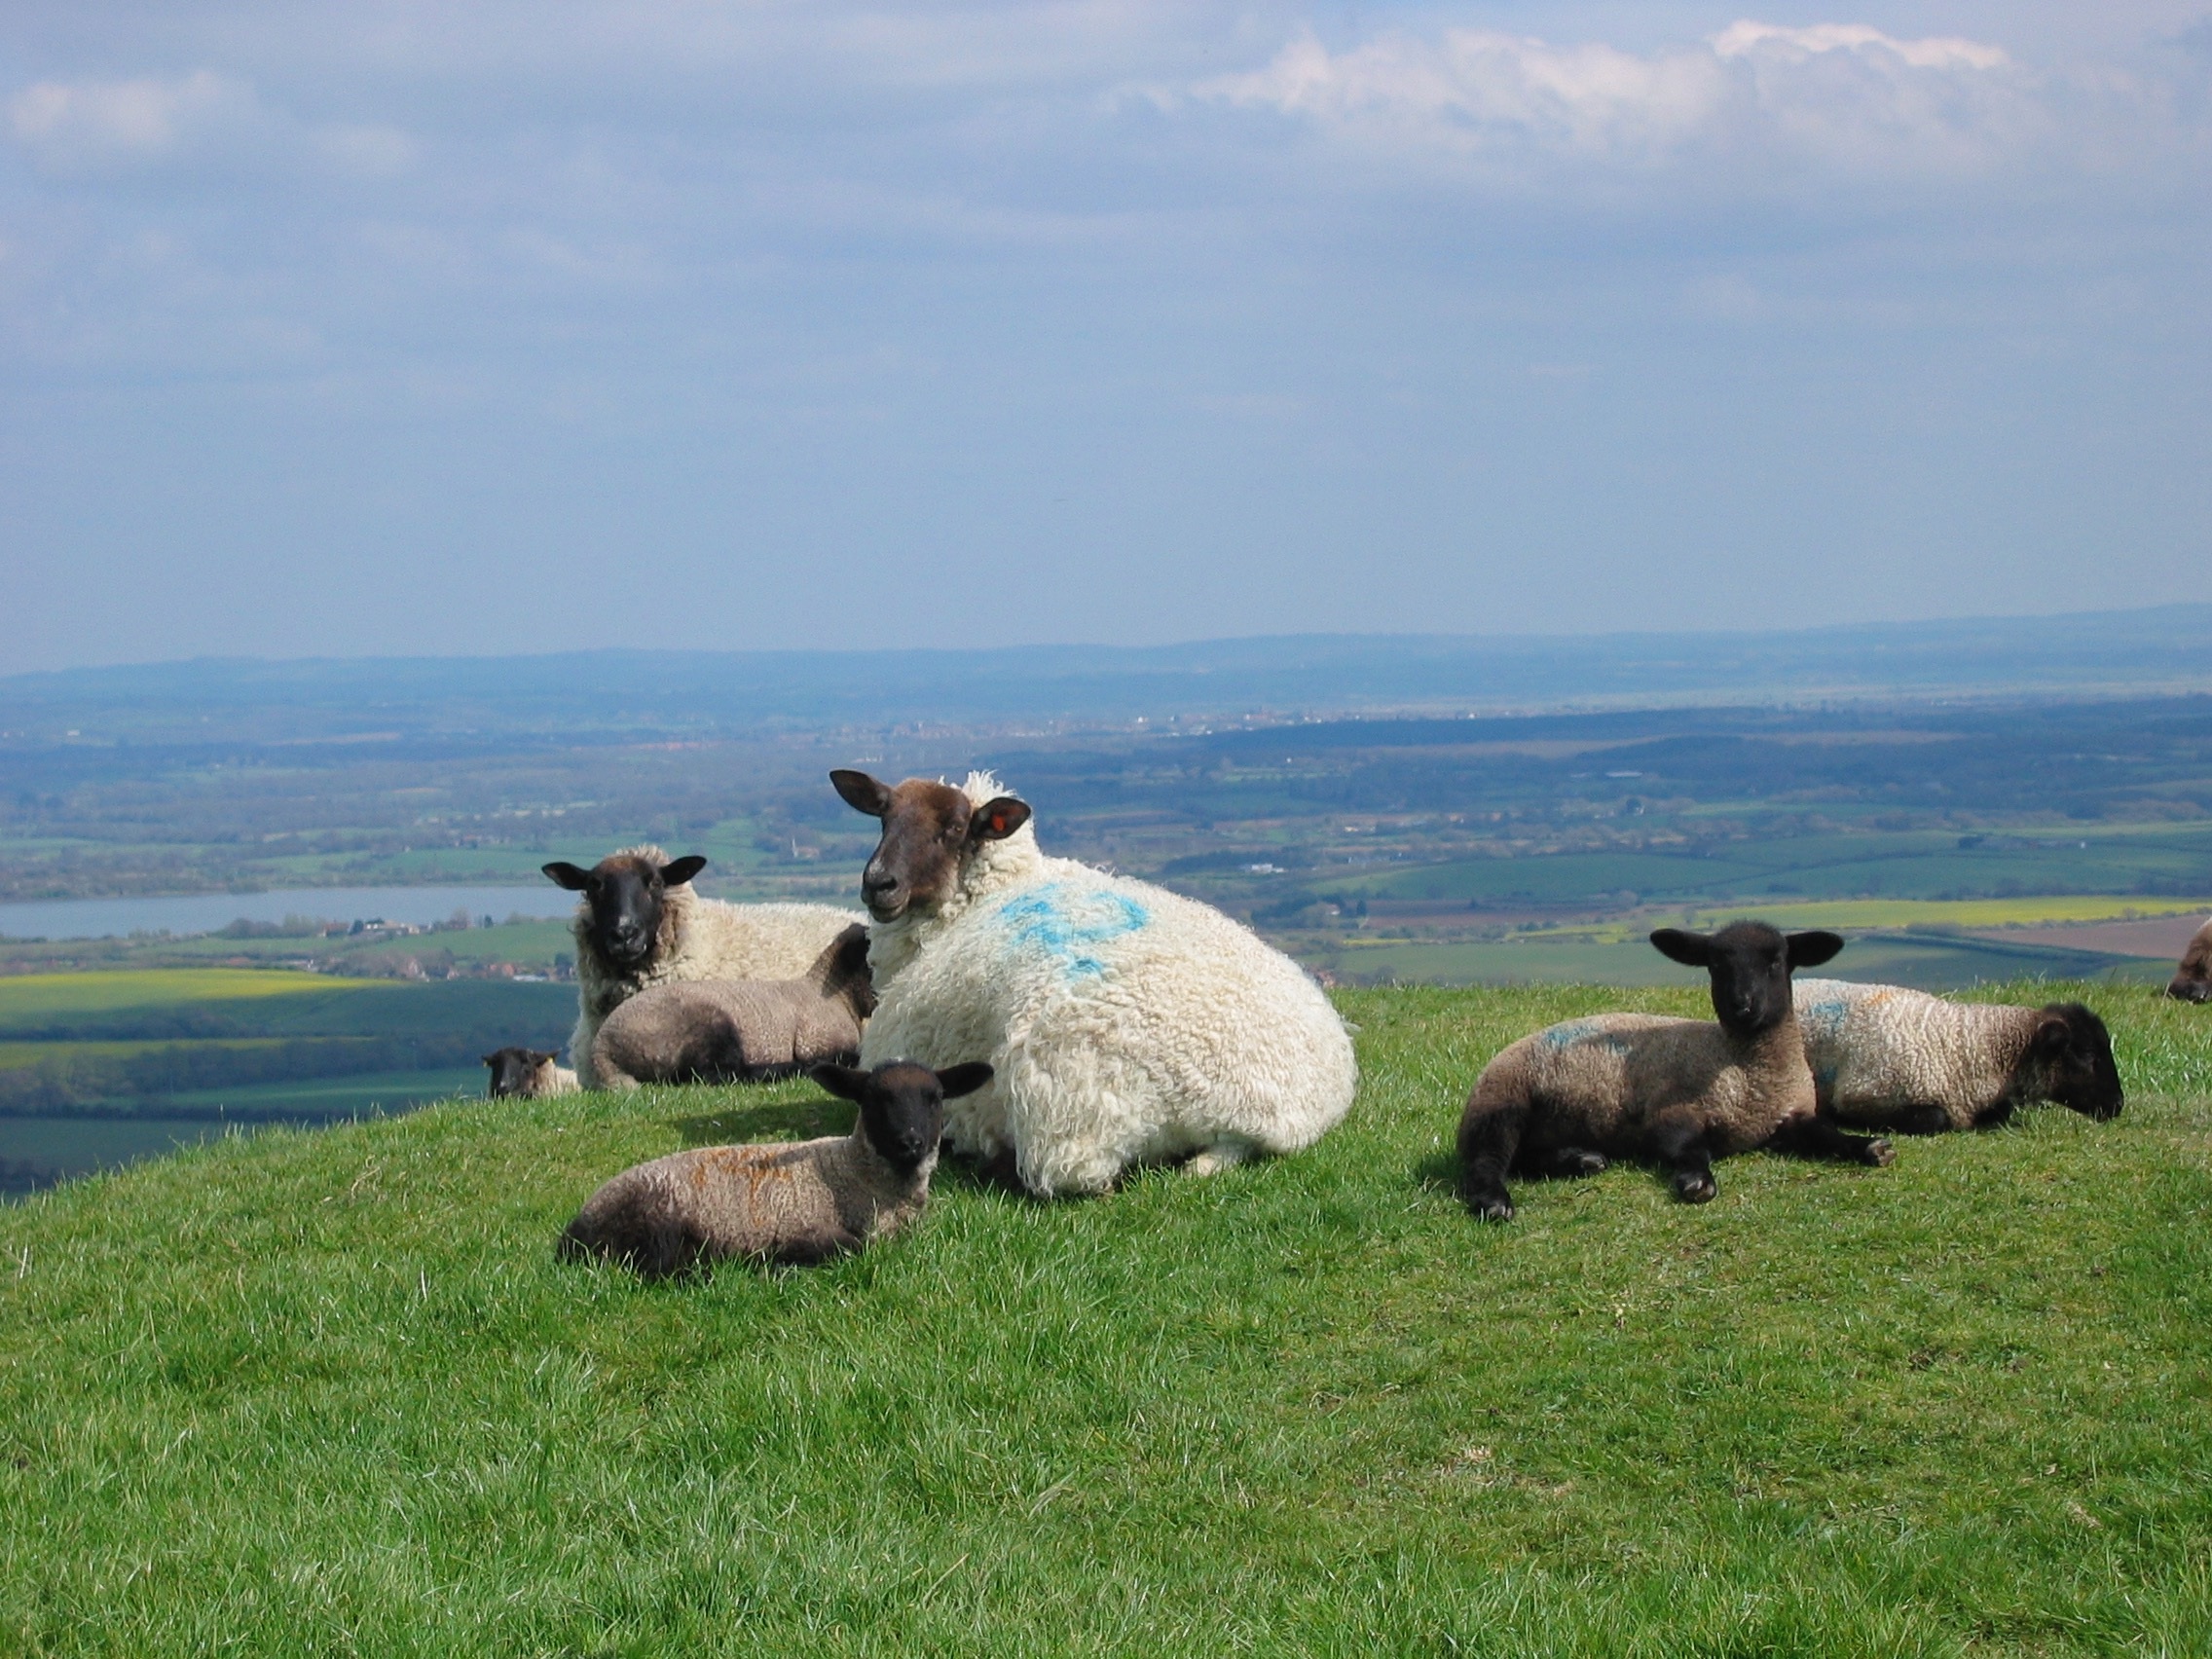
nature, grass, white, field, farm, meadow, prairie, countryside, animal, cute, flock, rural, young, spring, green, herd, farming, pasture, grazing, livestock, sheep, mammal, agriculture, baby, wool, fauna, plain, llama, outdoors, england, mother, grassland, plateau, new, sheeps, lambs, ecosystem, sussex, ewe, steppe, camel like mammal